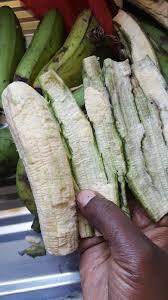
Maganda haya tunayoyaona ya ndizi ambayo haijaiva. Katika nchi yetu ya Kenya baadhi ya watu hua wanapika yakiwa mbichi ili wakule pamoja na maharagwe.